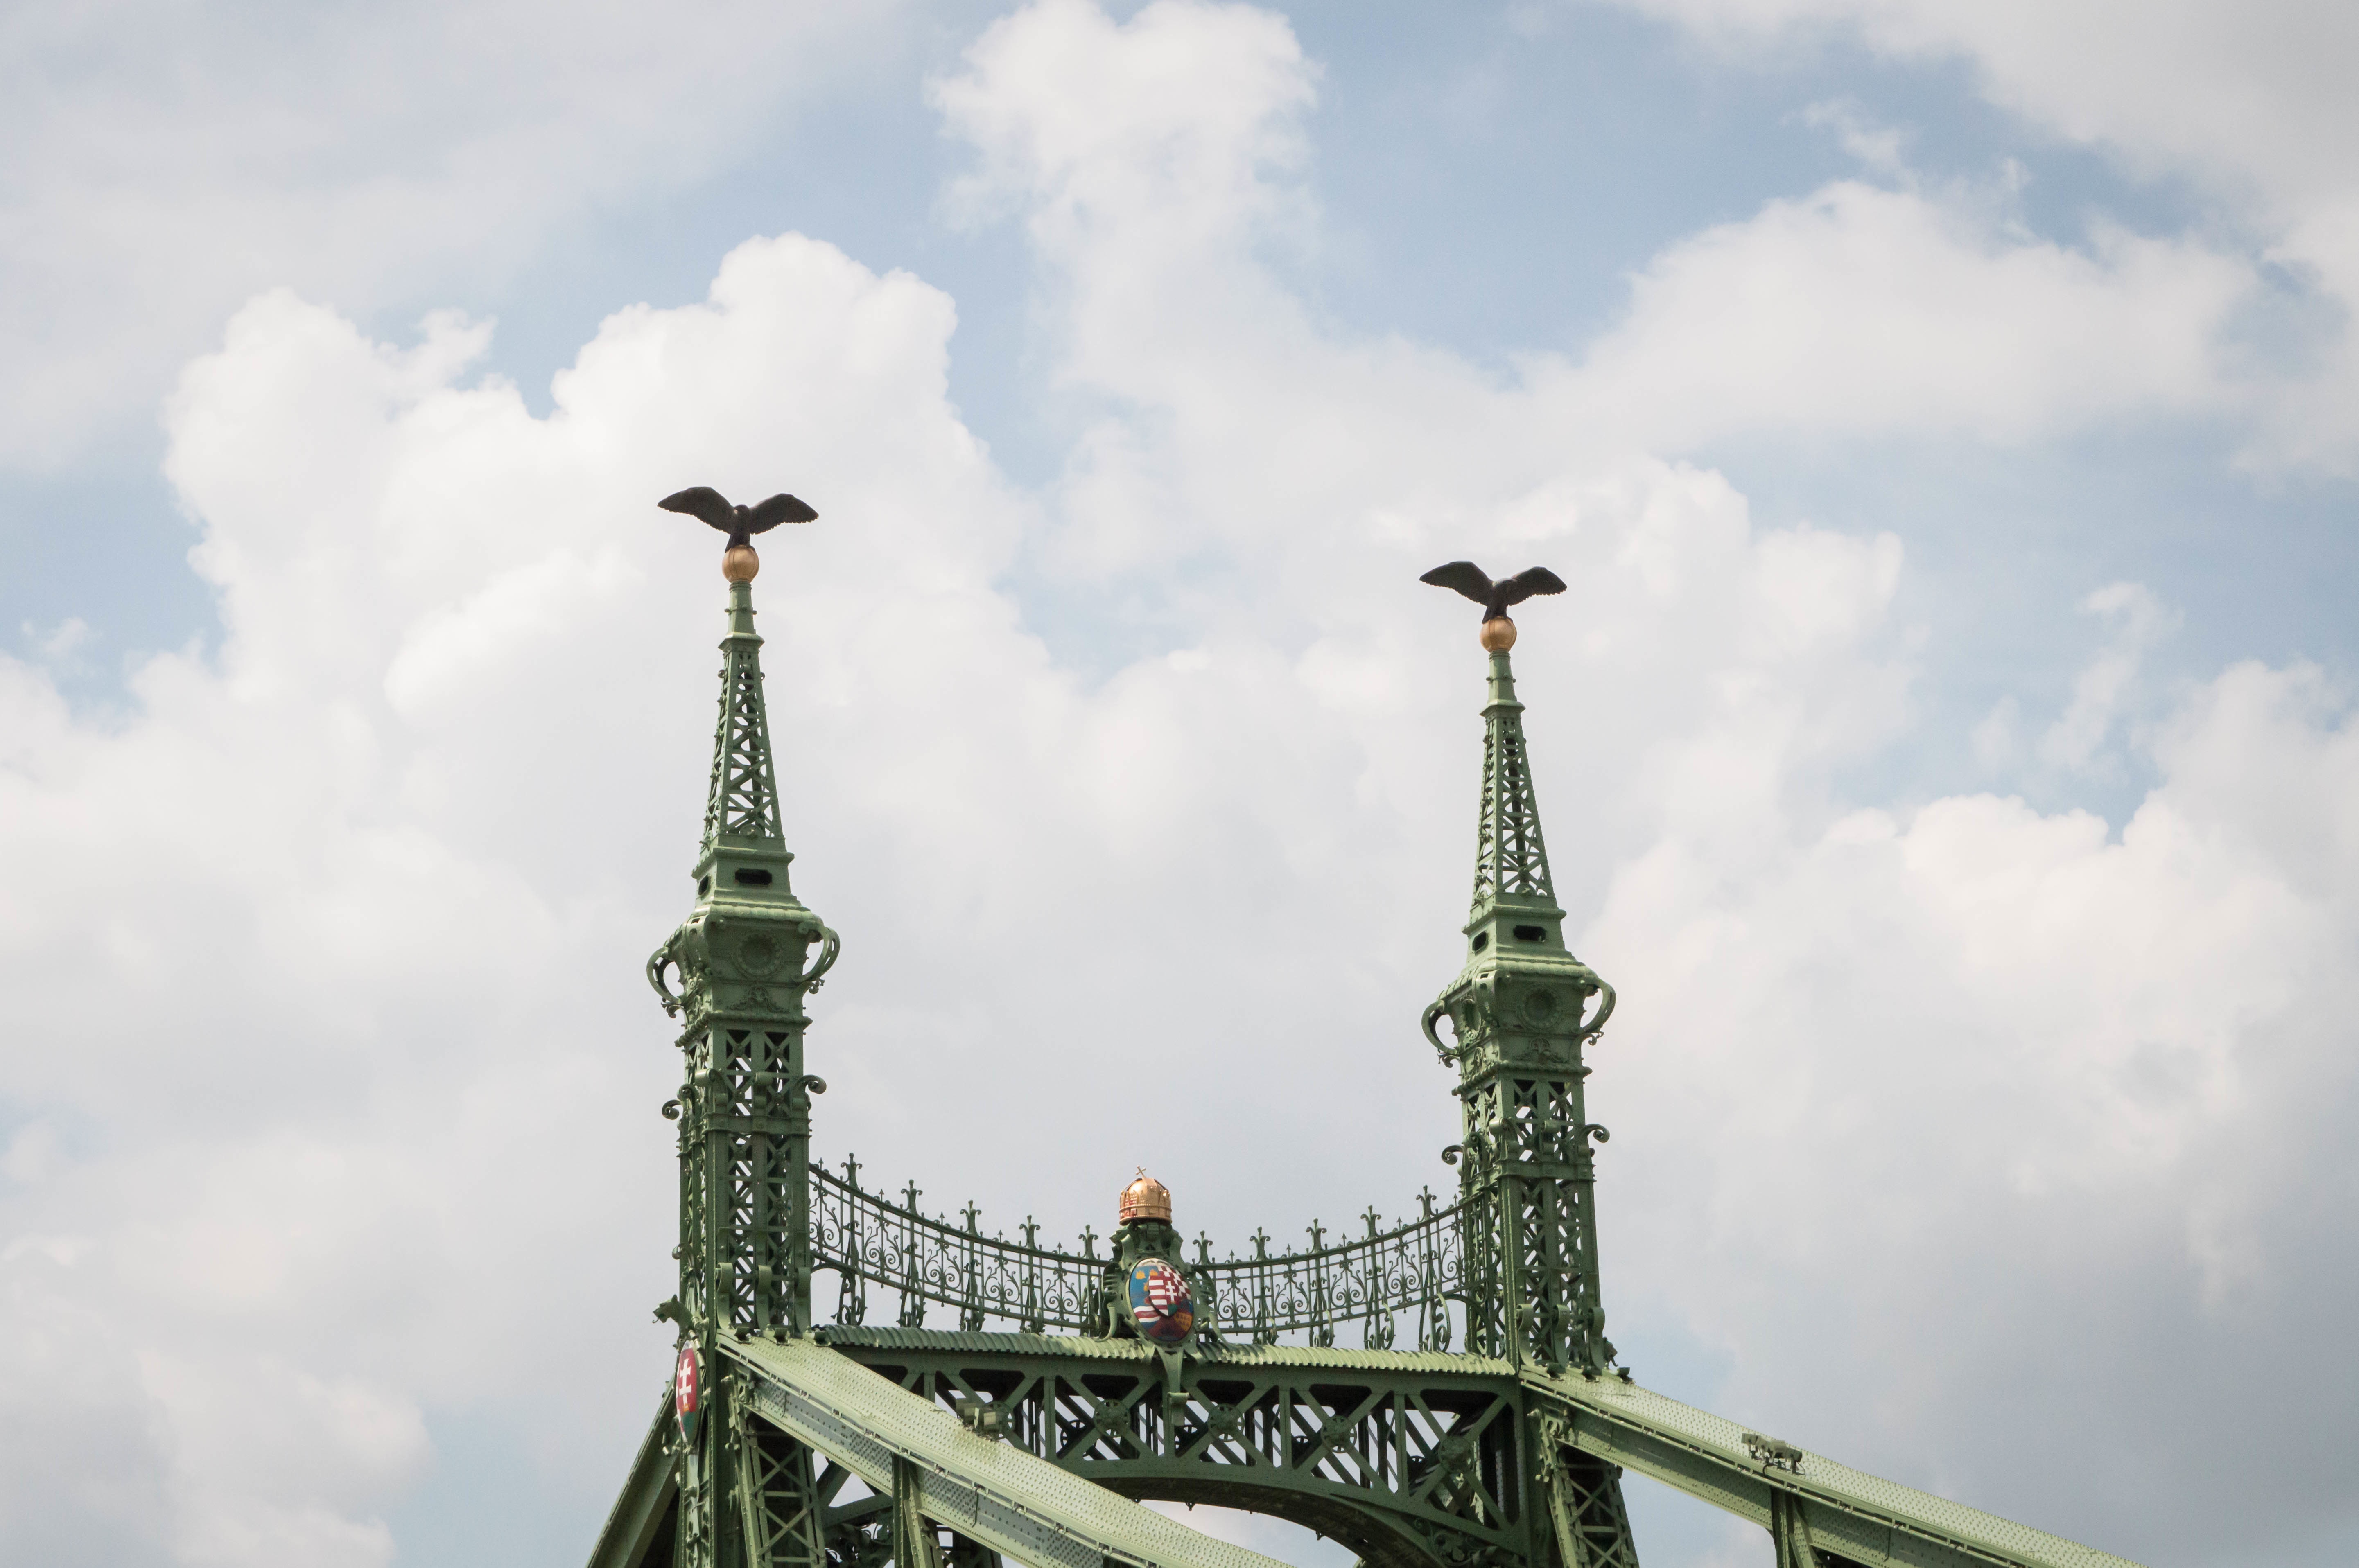
sky, amusement park, tower, park, landmark, spire, amusement ride